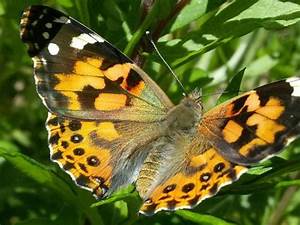
Label: farfalla